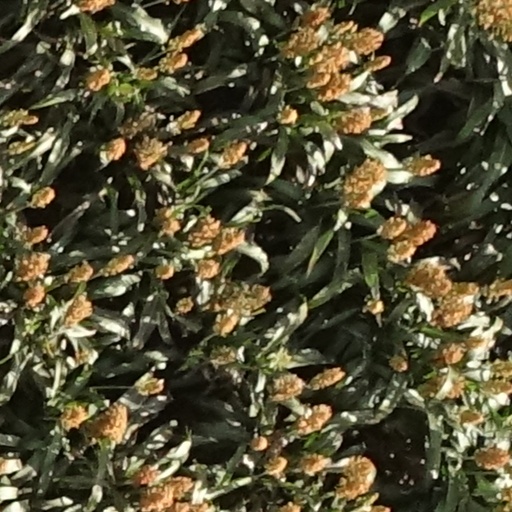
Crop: sorghum